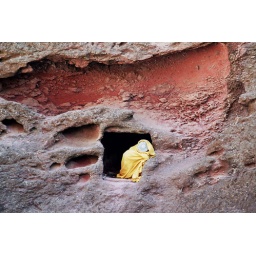
In the rock wall near one of the Lalibela churches.